Gordon Heuckeroth

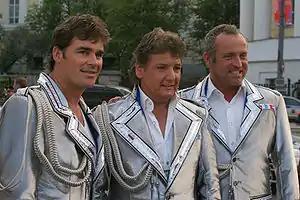
Gordon (right) with the Toppers in 2009

In 1990, Heuckeroth came ninth in the "Nationaal Songfestival". In 1991, he had a Dutch number one hit with the single "Kon ik maar even bij je zijn" ("If only I could be with you for just a while"). In 2003, Heuckeroth again participated in the Nationaal Songfestival, finishing second after Esther Hart.